Kameradschaft

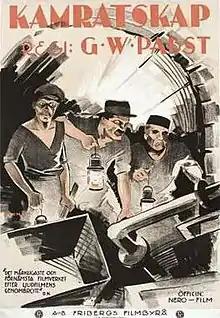
Swedish theatrical release poster by Eric Rohman

Kameradschaft (known in France as La Tragédie de la mine) is a 1931 dramatic film directed by Austrian director G. W. Pabst. The French-German co-production drama is noted for combining expressionism and realism.